History of Sunderland

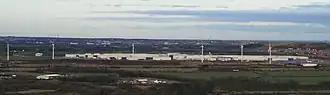
Nissan Motor Manufacturing UK Ltd in Sunderland. Factory complex, including wind turbines, taken from Penshaw Monument

In the early nineteenth century 'the three great proprietors of collieries upon the Wear [were] Lord Durham, the Marquis of Londonderry and the Hetton Company'. In 1822 the Hetton colliery railway was opened, linking the company's collieries with staiths ('Hetton Staiths') on the riverside at Bishopwearmouth, where coal drops delivered the coal directly into waiting ships. Engineered by George Stephenson, it was the first railway in the world to be operated without animal power, and at the time (albeit briefly) was the longest railway in the world. At the same time Lord Durham began establishing rail links to an adjacent set of staiths ('Lambton Staiths'). Lord Londonderry, on the other hand, continued conveying his coal downriver on keels; but he was working on establishing his own separate port down the coast at Seaham Harbour.